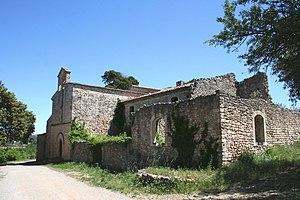
Eglise de Notre-Dame à Brue-Auriac (Var) This building is inscrit au titre des Monuments Historiques. It is indexed in the Base Mérimée, a database of architectural heritage maintained by the French Ministry of Culture,
Brue-Auriac est une commune française située en Pays de La Provence Verte dans le département du Var en région Provence-Alpes-Côte d'Azur. Elle est membre de la communauté de communes Provence Verdon
Cet article recense les monuments historiques du Var, en France.